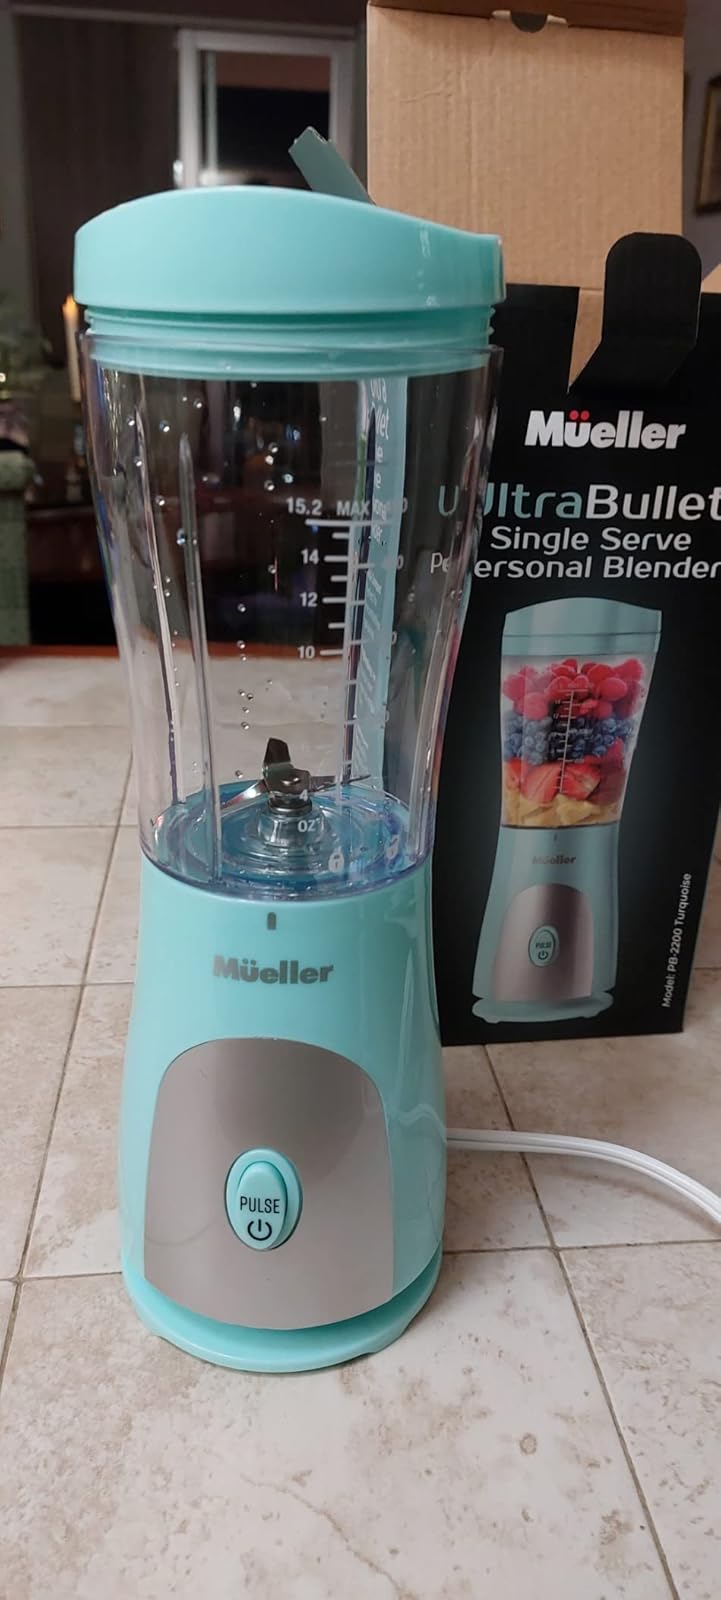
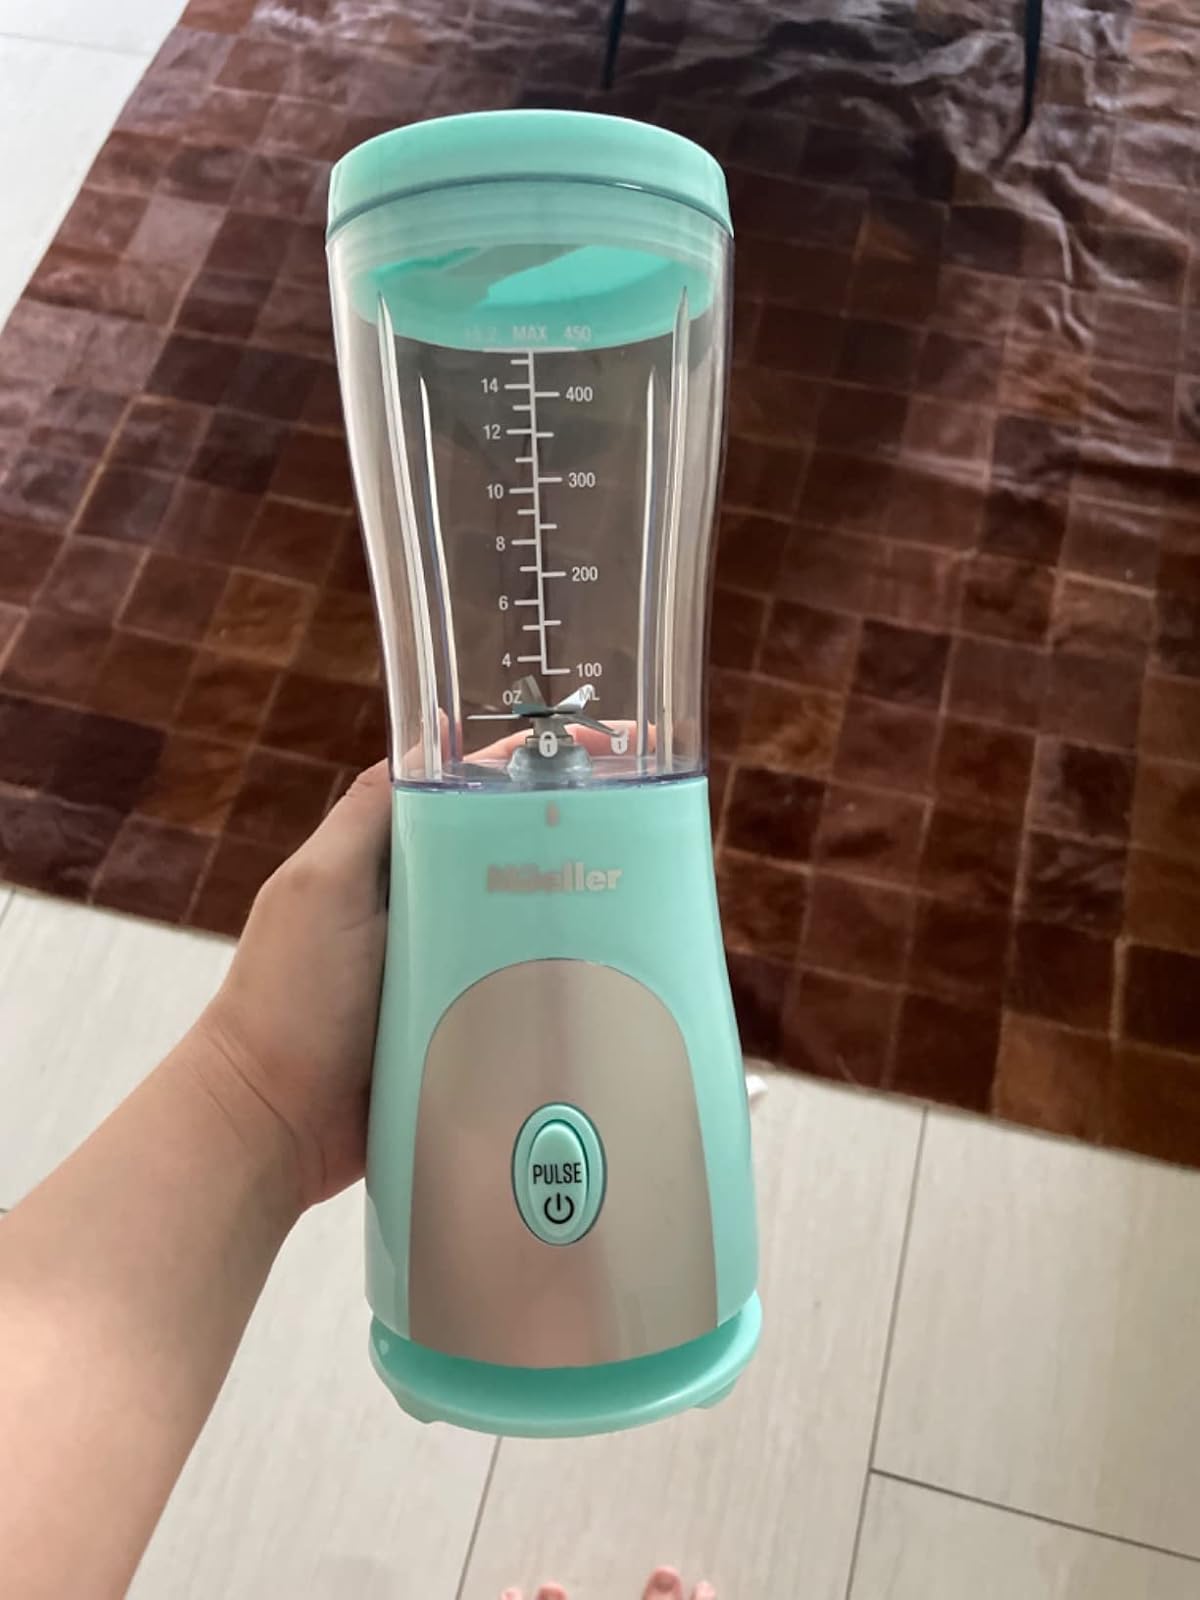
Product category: items_blender
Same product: yes